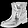
Label: Ankle boot